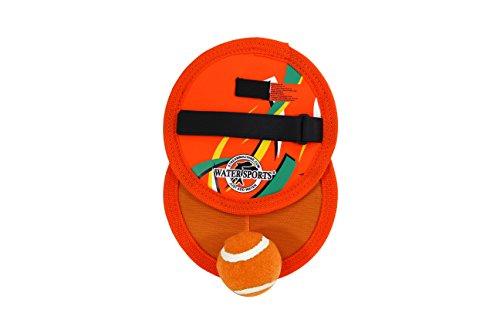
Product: Water Sports Itza Catch Velcro Glove and Ball Toss Game (Color May Vary)
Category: Toys & Games | Novelty & Gag Toys
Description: FUN TWIST ON CLASSIC GAME - Grab a pair of velcro Itza Catch mitts and throw the ball around.
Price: $8.68
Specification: ProductDimensions:3x10x7inches|ItemWeight:8ounces|ShippingWeight:8ounces(Viewshippingratesandpolicies)|DomesticShipping:ItemcanbeshippedwithinU.S.|InternationalShipping:ThisitemcanbeshippedtoselectcountriesoutsideoftheU.S.LearnMore|ASIN:B006X8U1MA|Itemmodelnumber:820082|Manufacturerrecommendedage:5yearsandup